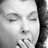
Emotion: neutral